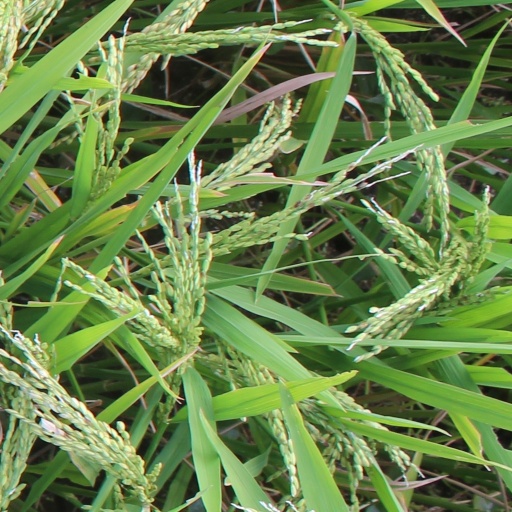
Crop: rice